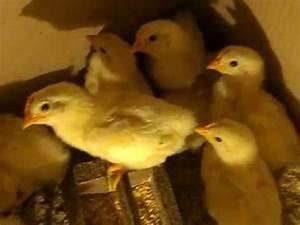
chicken